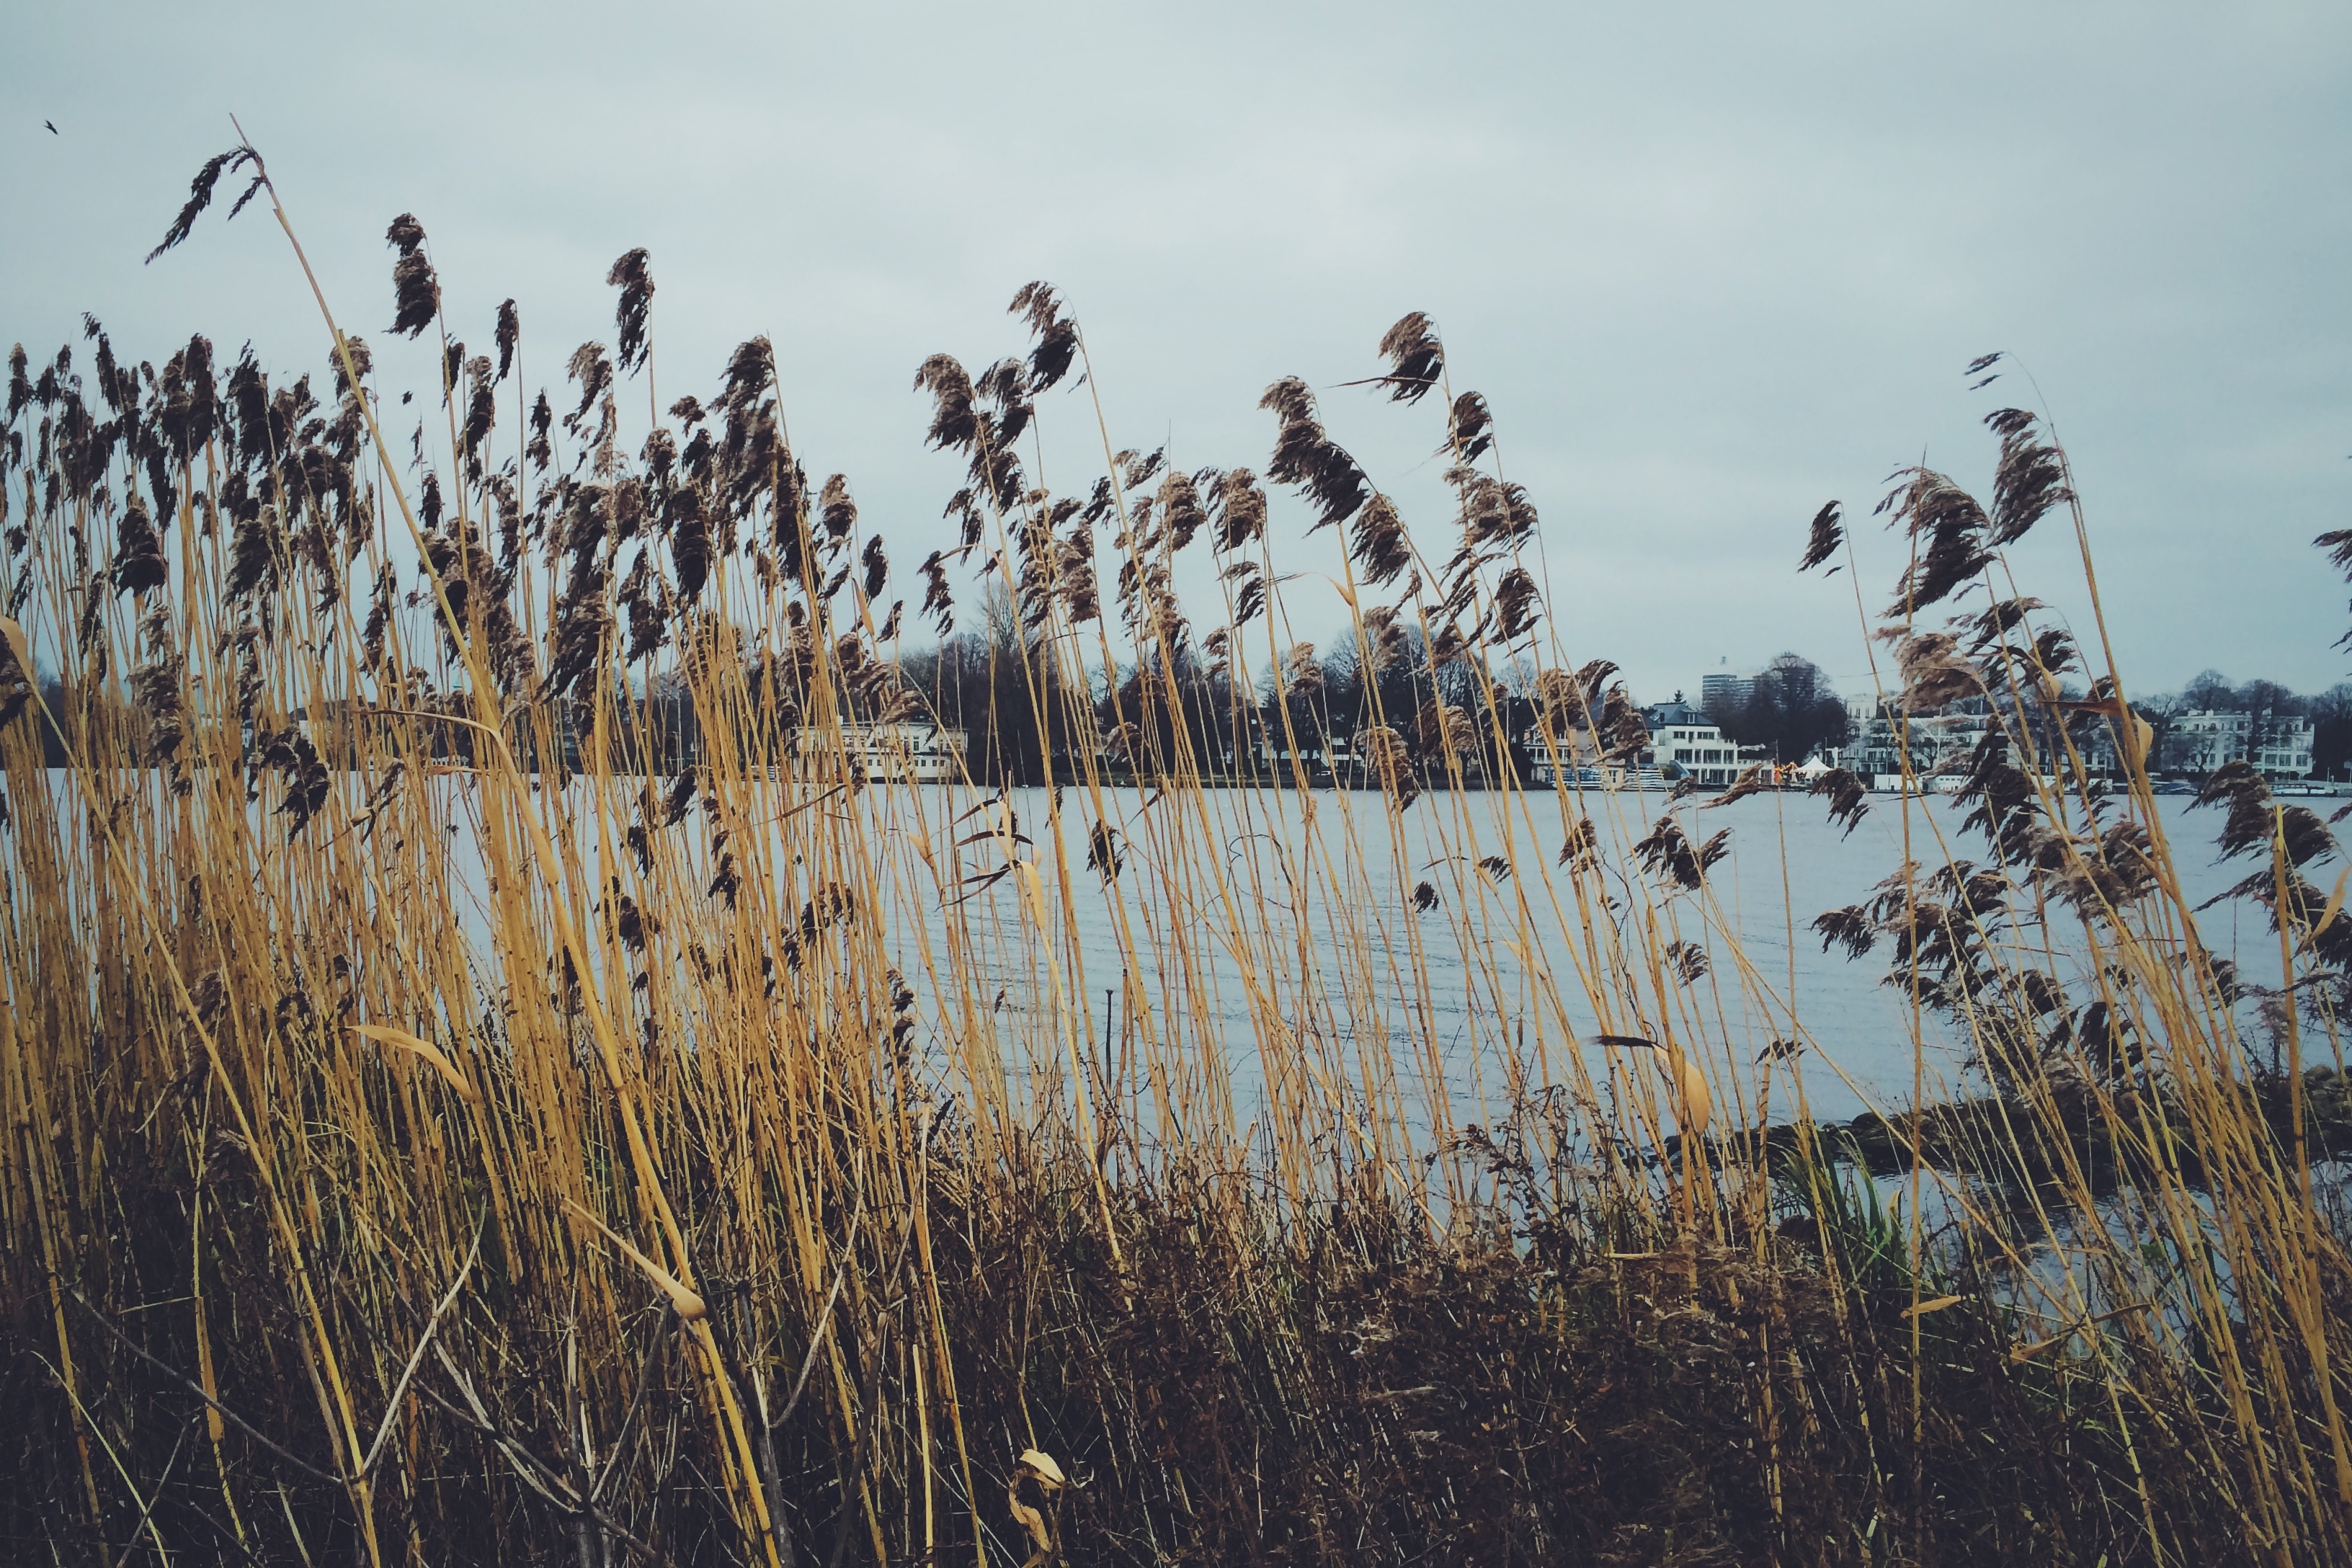
tree, nature, grass, marsh, winter, prairie, morning, wind, frost, season, wetland, habitat, ecosystem, natural environment, grass family, phragmites